Venom (comic book)

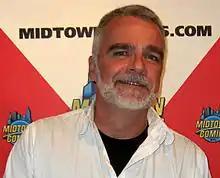
Howard Mackie wrote two "Venom" limited series (including 1994's ""), which led to the five-part 1995 "Planet of the Symbiotes".

In a four-part series published between August and November 1994, Brock teams up with the anti-hero Vengeance to fight the Stalkers, a group of alien-technology-enhanced humans who have kidnapped Beck (and others) with Venom's protection. This series also introduces another romantic interest for Brock (Elizabeth, a doctor) in addition to Beck. It also begins a plot thread in which Brock is informed that there are other symbiotic hosts like himself.